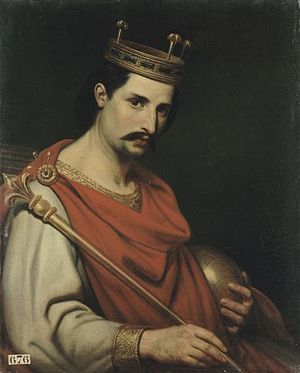
Frankrigs monarker / Det Frankiske Imperium / Karolingerne (til 888)
Frankrigs monarker tæller de monarker, der har været af Kongeriget Frankrig og dets forgængere, som regerede fra oprettelsen af Frankerriget i 486 med flere afbrydelser til Det andet franske kejserriges fald i 1870.